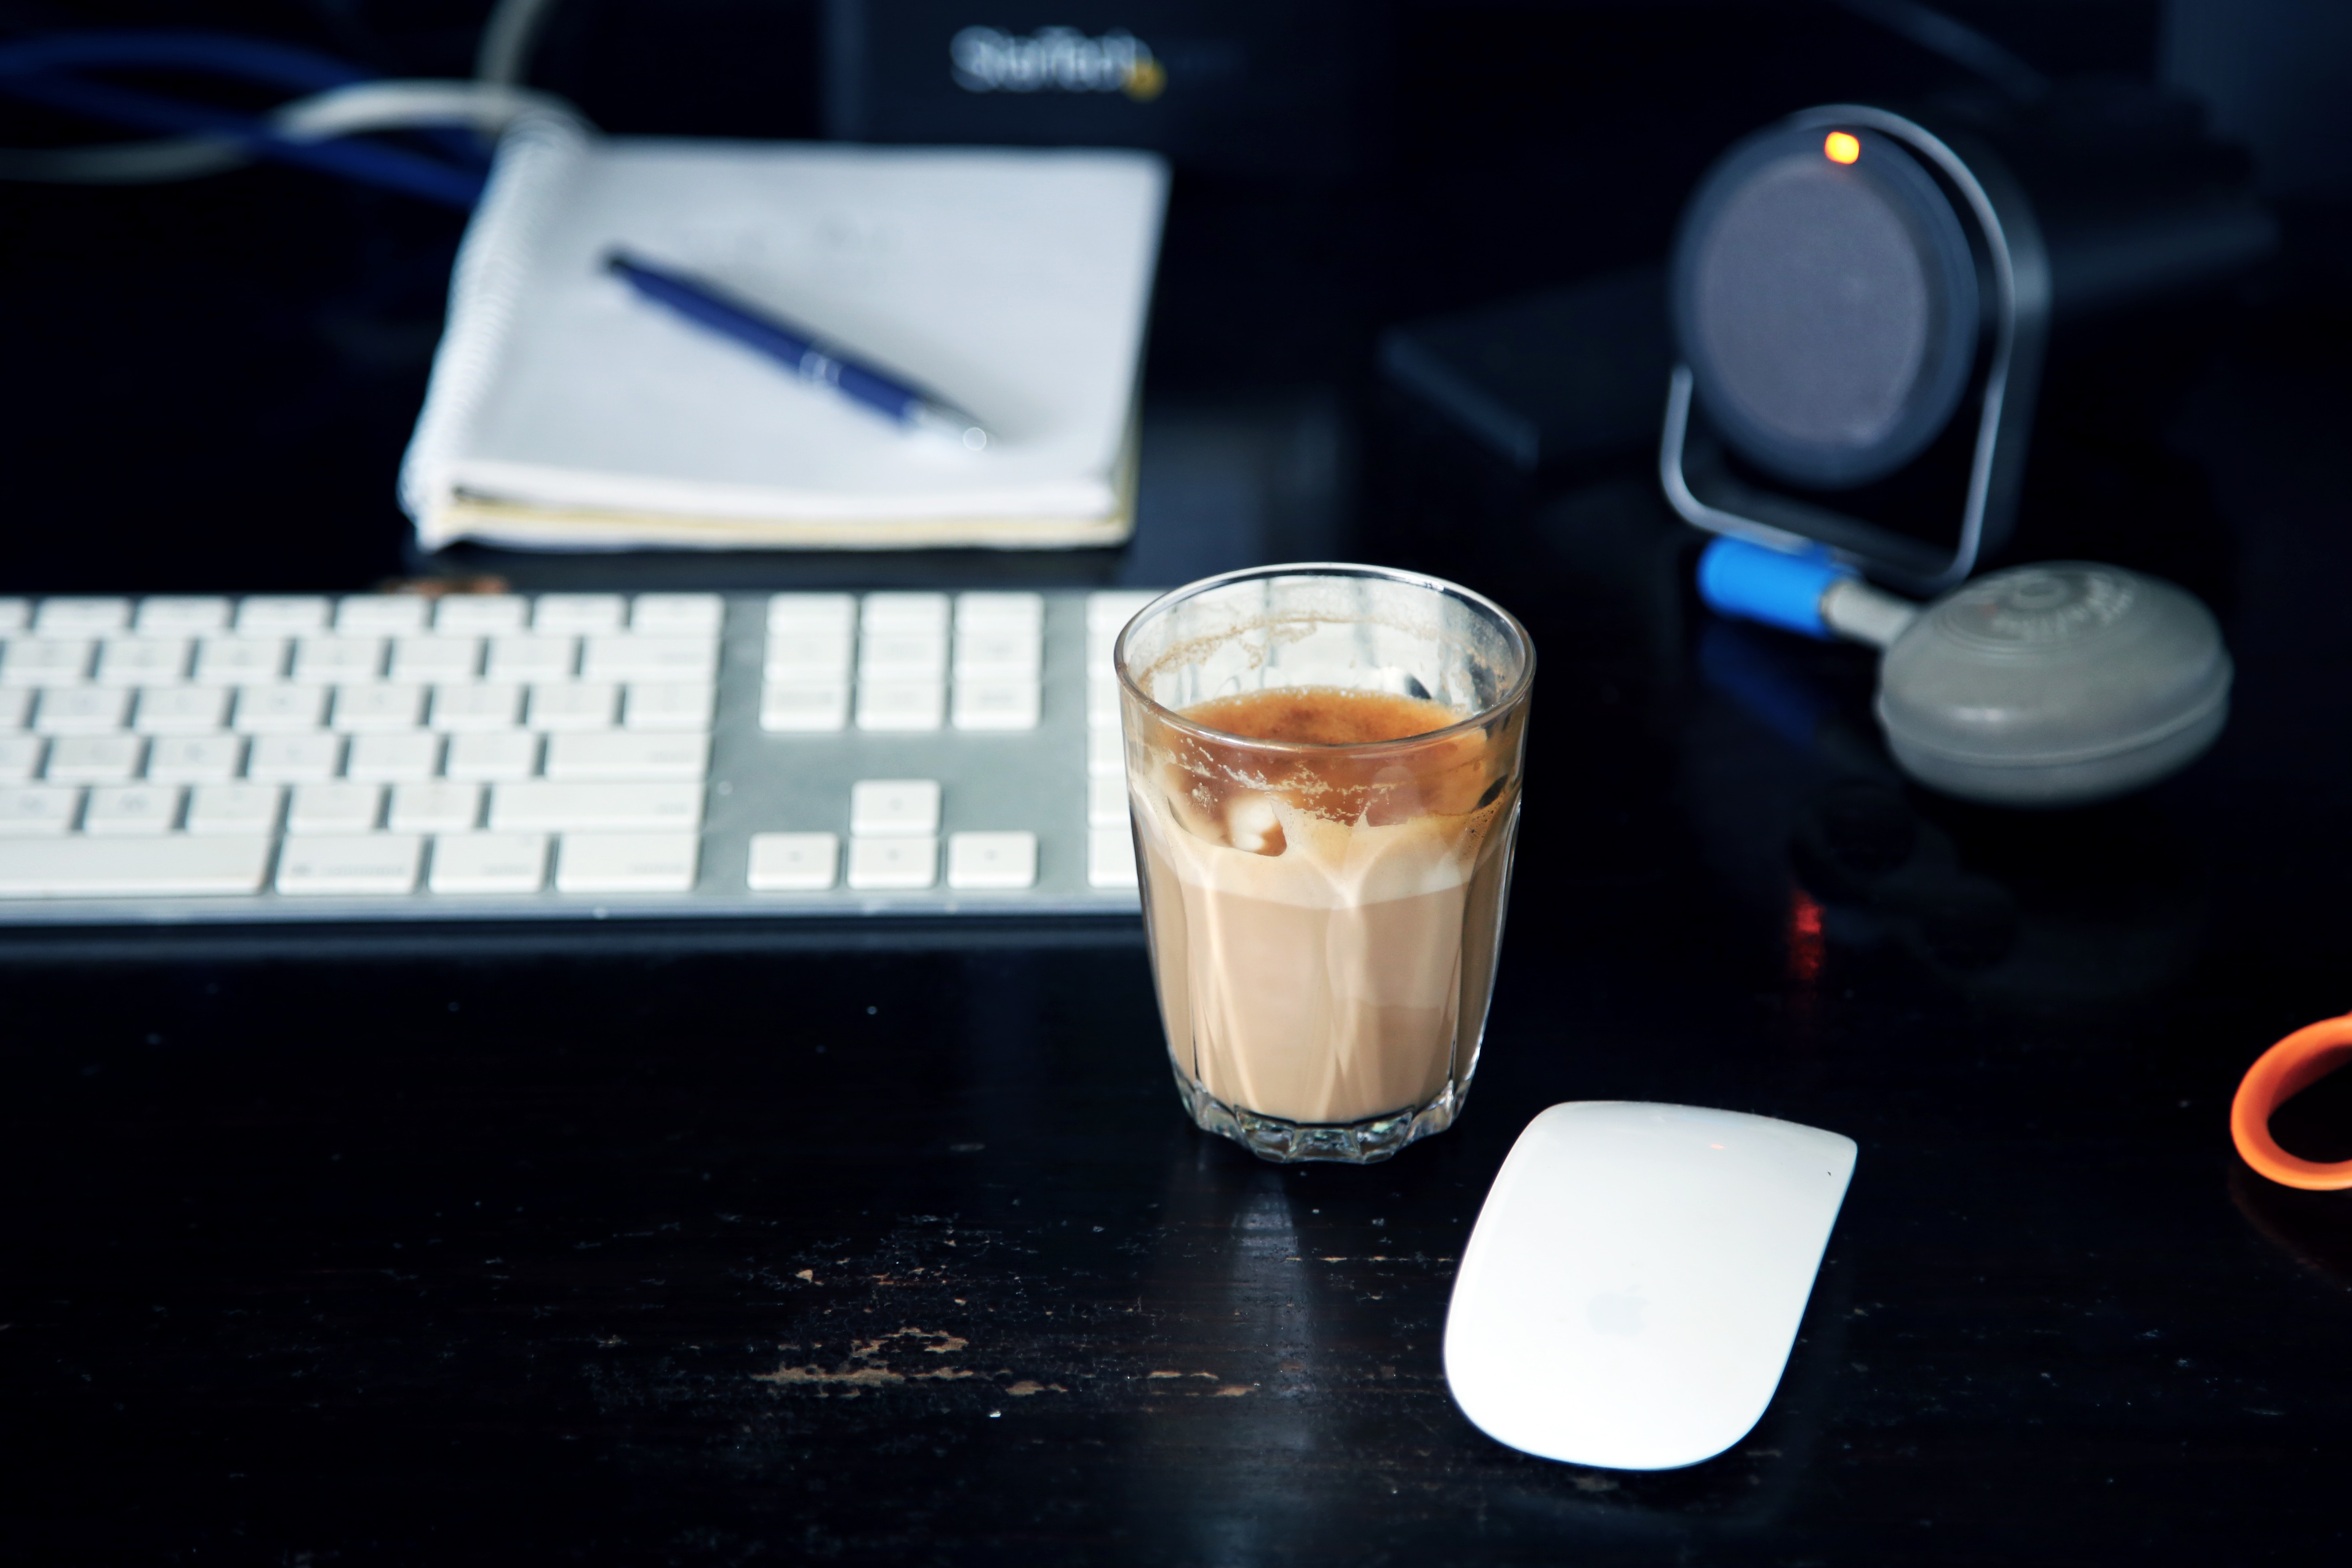
coffee, cup, drink, espresso, caff macchiato